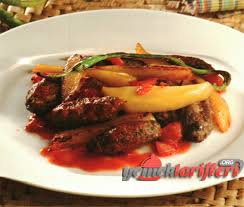
Yemek: izmir_kofte